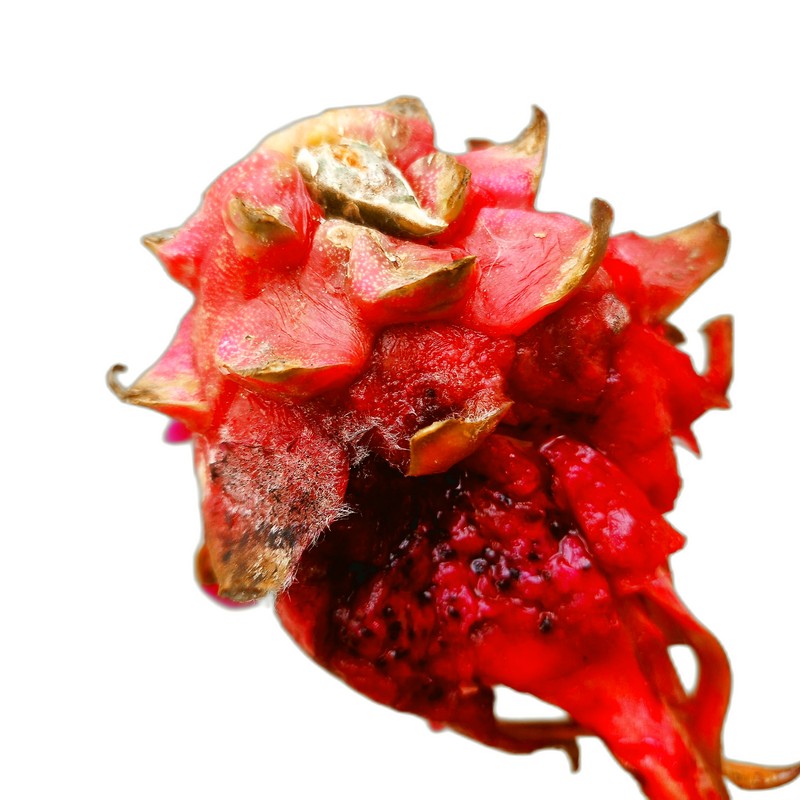
Label: Defect Dragon Fruit